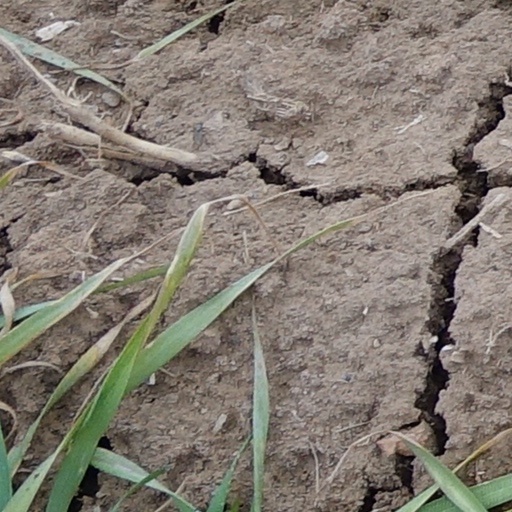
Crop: wheat